Charles Keck

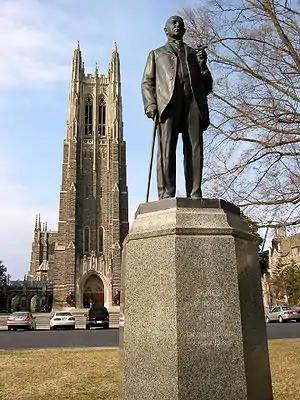
"Statue of James B. Duke" at Duke University, erected in 1935

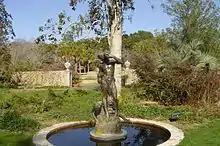
"Fauns at Play" 1934, Brookgreen Gardens

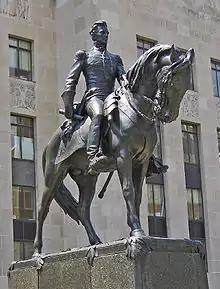
Statue of Andrew Jackson in front of Jackson County Courthouse (Kansas City, Missouri), 1934

Charles Keck (September 9, 1875 – April 23, 1951) was an American sculptor from New York City, New York.